Answer in natural language. Is white color sperical shape office chair (marked A) behind light gray side table with casters (marked B)? Choose between the following options: no or yes
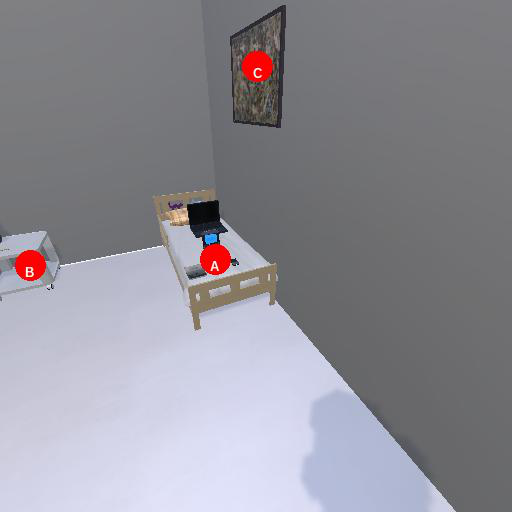
<answer>no</answer>